United Nations Security Council Resolution 450

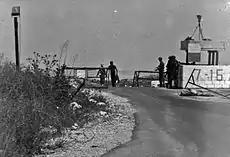
UNIFIL roadblock

United Nations Security Council resolution 450, adopted on 14 June 1979, after recalling resolutions 425 (1978), 426 (1978), 427 (1978), 434 (1978) and 444 (1979) and considering the report from the Secretary-General on the United Nations Interim Force in Lebanon (UNIFIL), the Council condemned attacks by Israel against Lebanon that had displaced civilians, caused deaths and destruction. It called on Israel to cease its actions against the country.